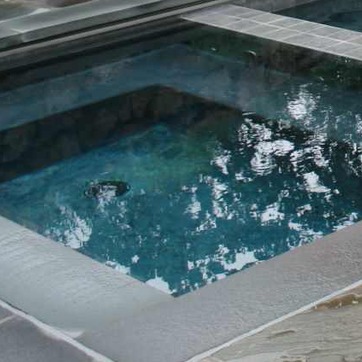
Material: water